Wisconsin State Capitol Holiday Tree

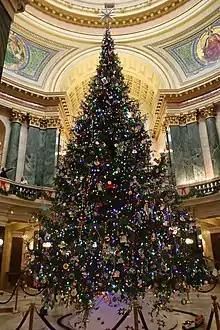
2017 Wisconsin Capitol Christmas Tree

The Wisconsin State Capitol Holiday Tree ("1985–2011"; "2019–present"), previously known as the Wisconsin State Capitol Christmas Tree ("1916–1985"; "2011–2019") is a decorated pine tree that is placed at the Wisconsin State Capitol in Madison, Wisconsin and decorated with ornaments on a specific theme made by school children across the state (2019's theme was "Science"). The tree is on display throughout the Christmas and holiday season. The tradition began in 1916 and continues to this day.